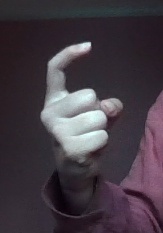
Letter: ra